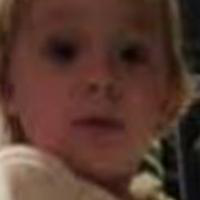
Age group: age 01-10